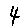
Label: 4